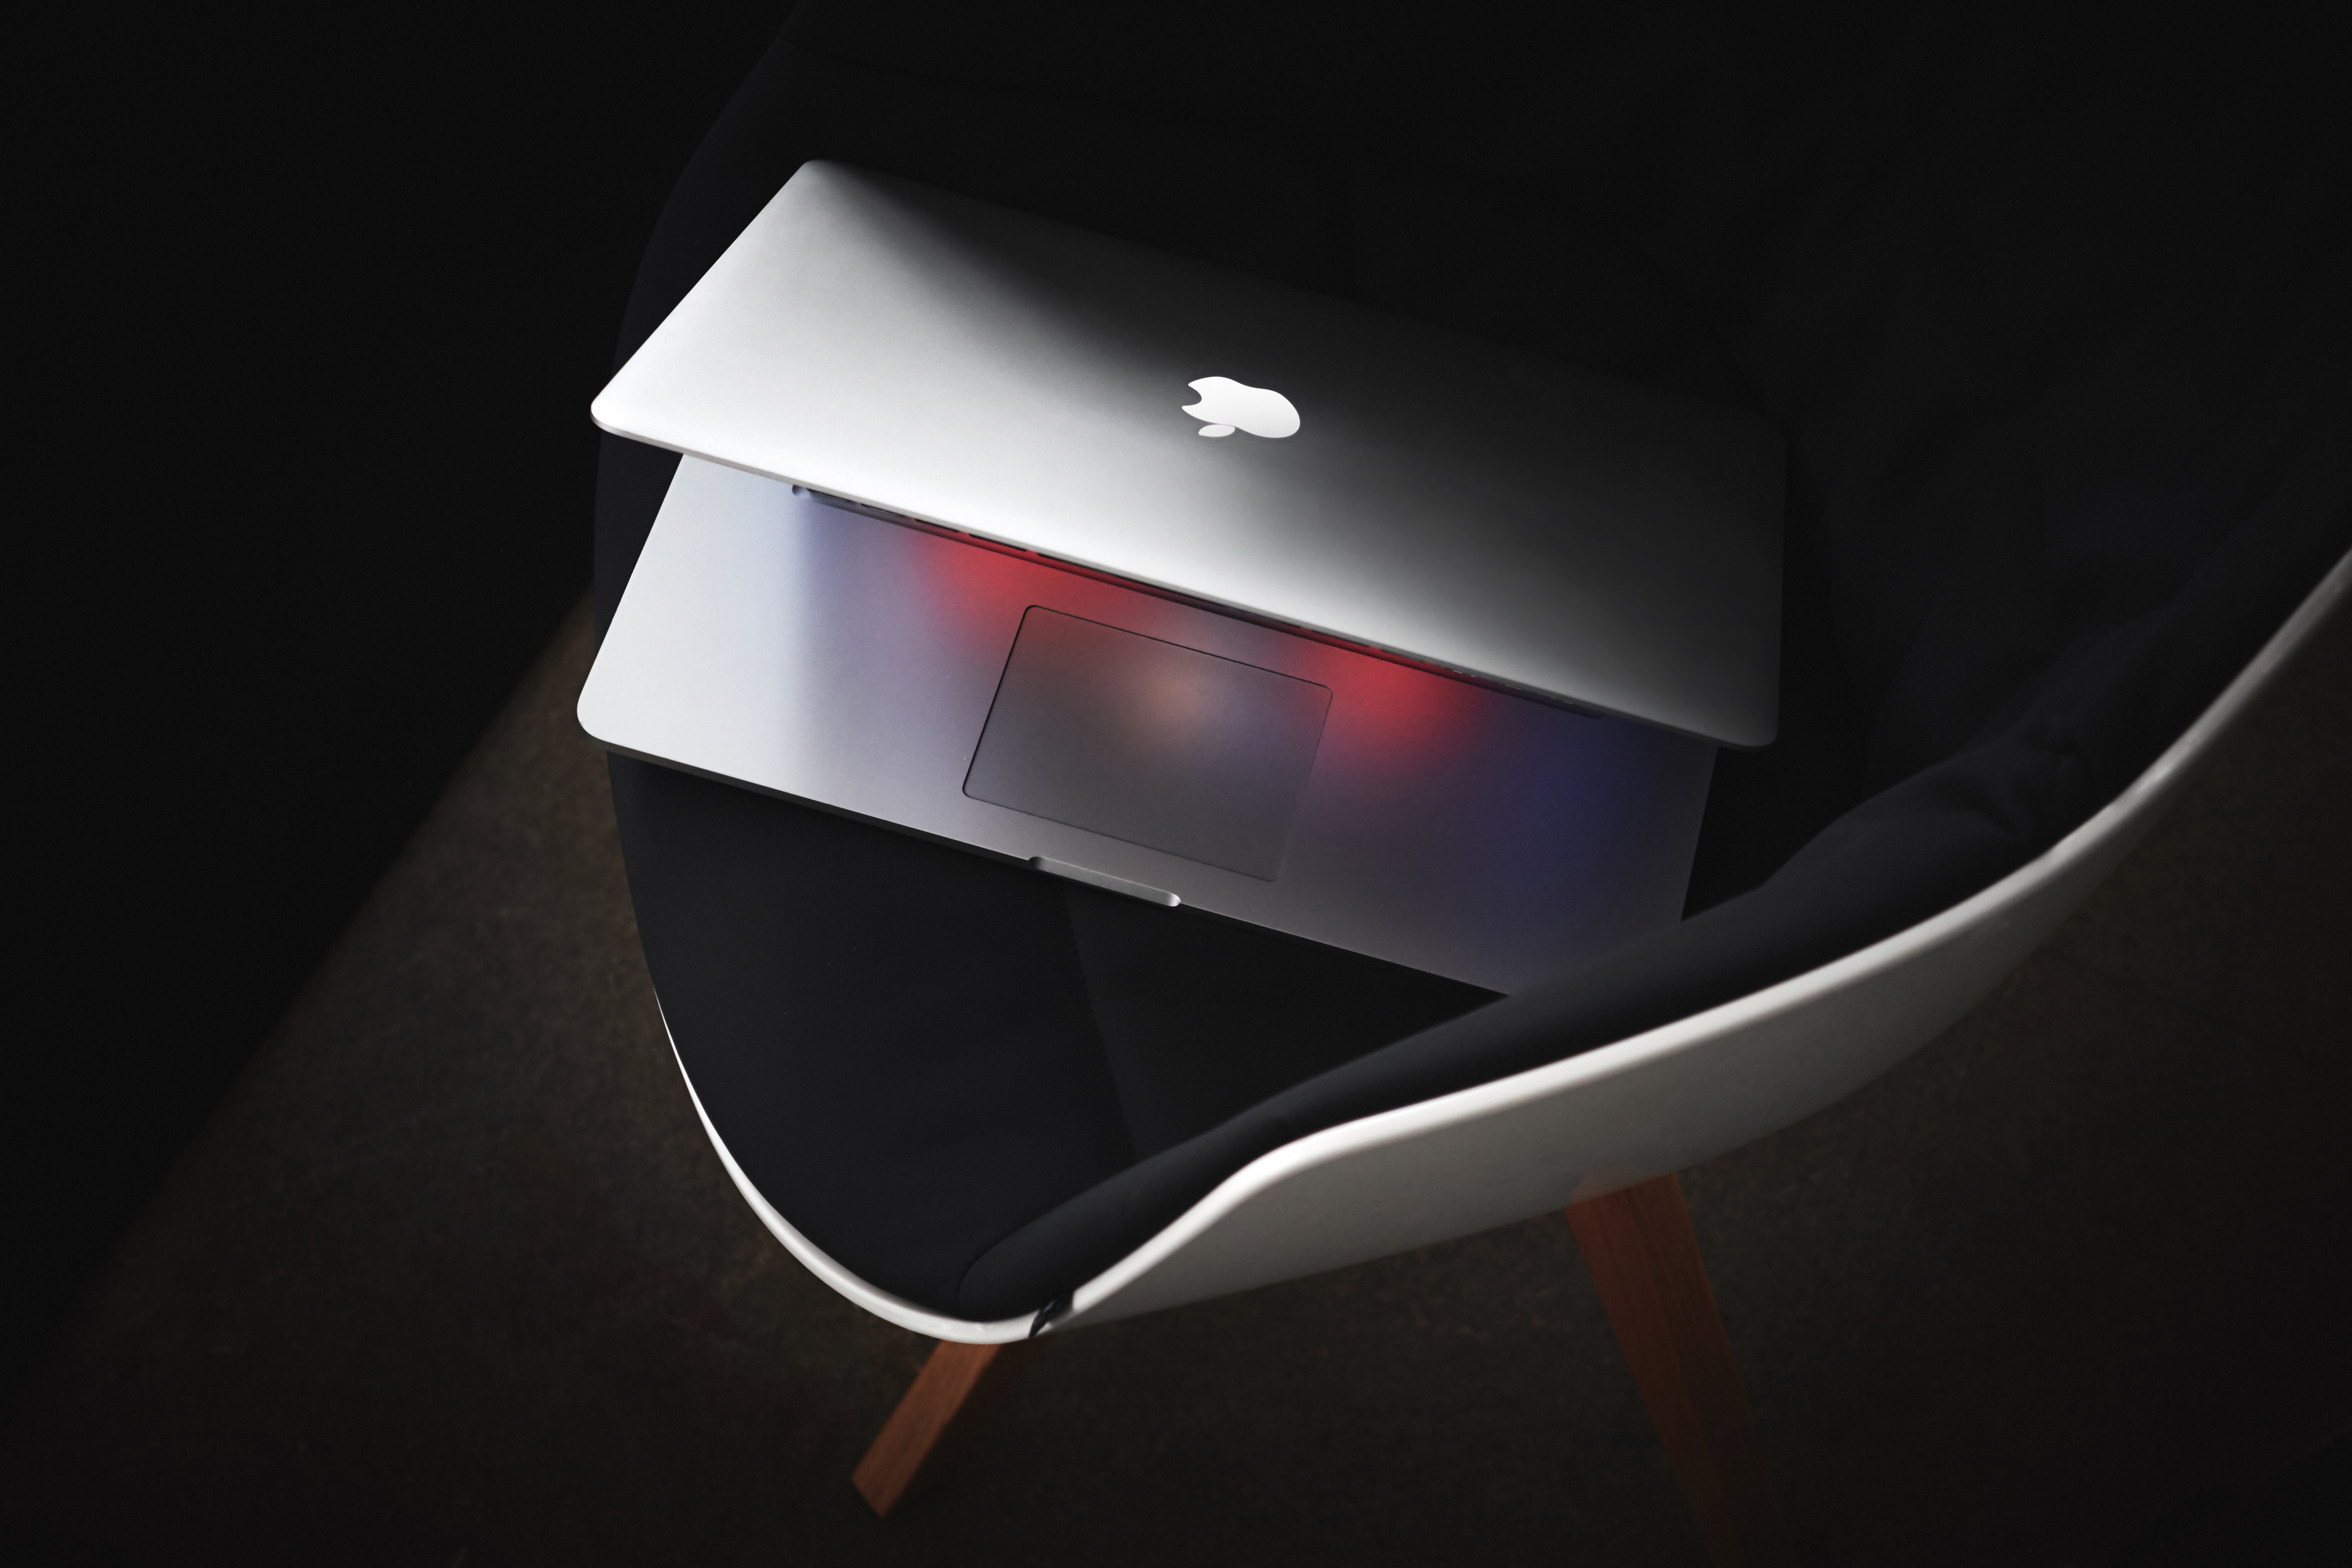
laptop, macbook, open, light, chair, glow, black, lighting, glasses, eyewear, shape, computer wallpaper